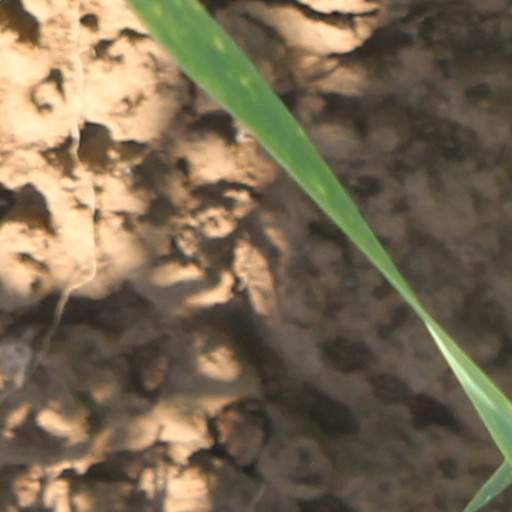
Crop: wheat